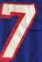
Number: 7